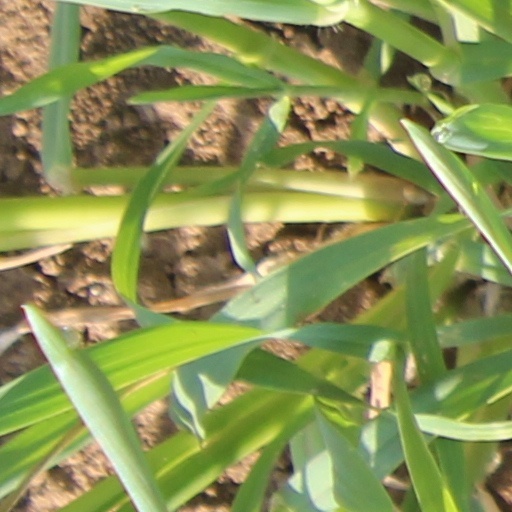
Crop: wheat